Göttingen State and University Library

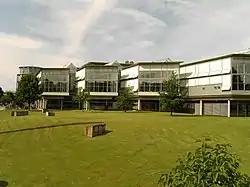
Central Library, Platz der Göttinger Sieben, Göttingen

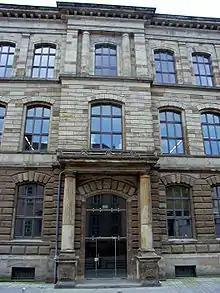
Extension of the library (1878 to 1882), now known as the Prinzenstraßen Building

The Göttingen State and University Library ( or SUB Göttingen) is the library for Göttingen University as well as for the Göttingen Academy of Sciences and is the state library for the German State of Lower Saxony. One of the largest German academic libraries, it has numerous national as well as international projects in librarianship and in the provision of research infrastructure services. In the year 2002, the SUB Göttingen won the German Library of the Year ("Bibliothek des Jahres") award. The directors are Thomas Kaufmann, Bela Gipp (Scientific Director) and Kathrin Brannemann (Administrative Director).